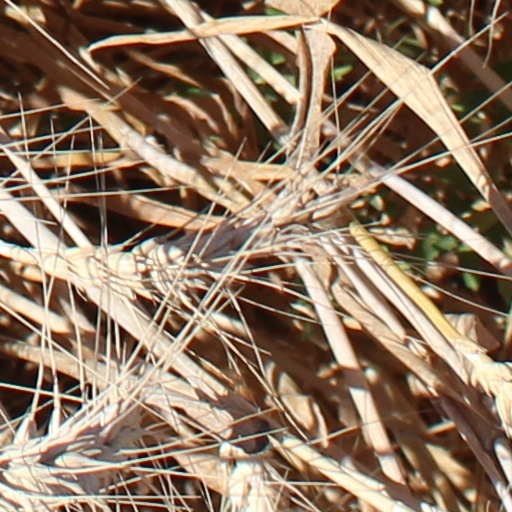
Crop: wheat